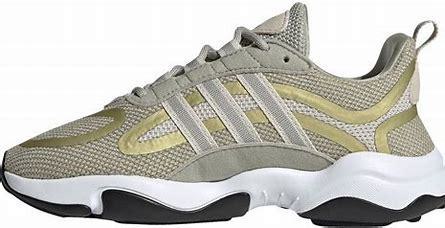
Brand: Adidas
Model: Haiwee